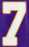
Number: 7